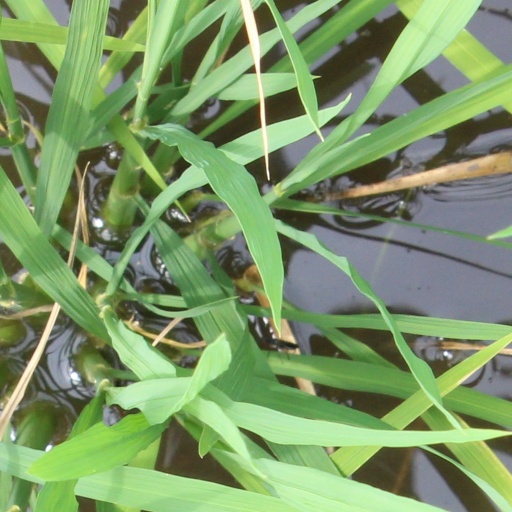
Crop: rice